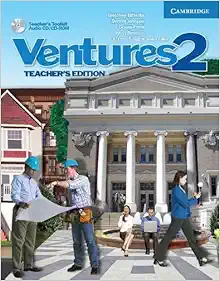
Ventures Level 2 Teacher's Edition with Teacher's Toolkit Audio CD/CD-ROM
Category: Books
Book Description Ventures is a six-level, standards-based ESL series for adult-education ESL. Book Description The interleaved Teacher's edition walks instructors step-by-step through the stages of a lesson. Also included are suggested times for exercises, teaching tips, expansion activities, cultural information, and ways to expand a one-hour lesson to fill two or three instructional hours. The CD-ROM contains reproducible games and activities for pair and group work, additional visuals, tests, and audio for tests.
Features: Ventures is a six-level, standards-based ESL series for adult-education ESL. The interleaved Teacher's edition walks instructors step-by-step through the stages of a lesson. Also included are suggested times for exercises, teaching tips, expansion activities, cultural information, and ways to expand a one-hour lesson to fill two or three instructional hours. The CD-ROM contains reproducible games and activities for pair and group work, additional visuals, tests, and audio for tests.